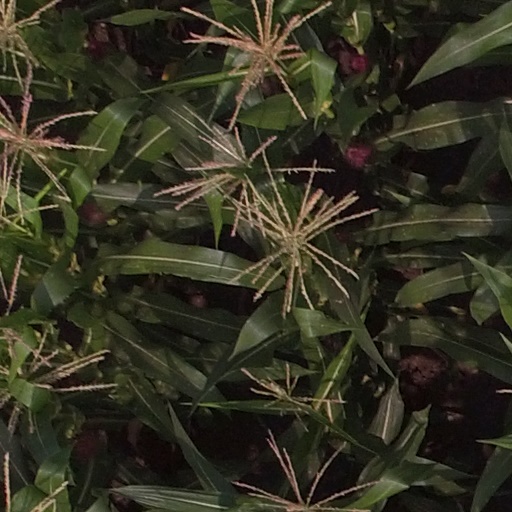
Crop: maize; corn